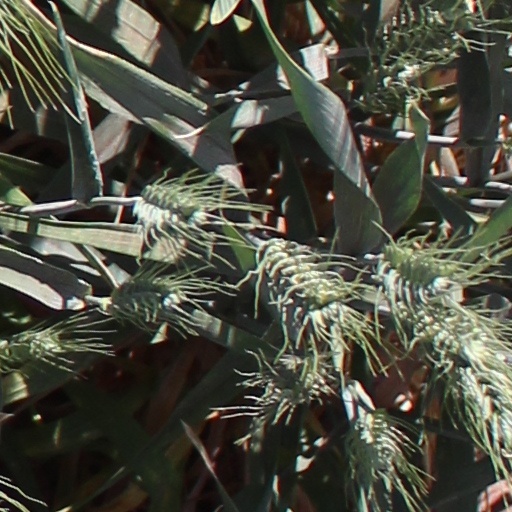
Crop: wheat